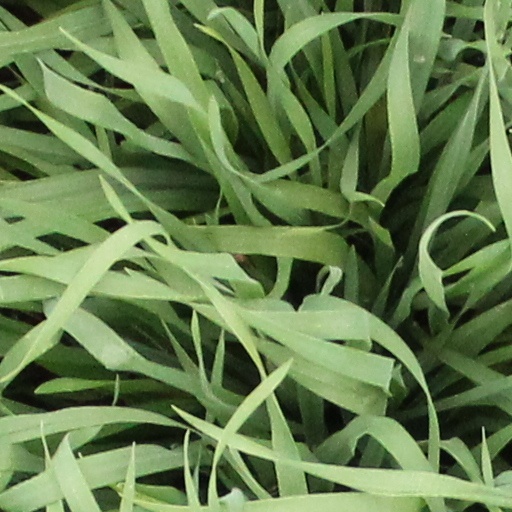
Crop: wheat